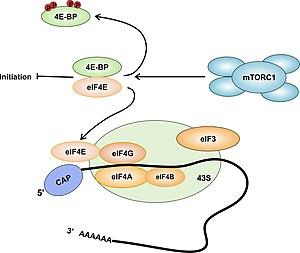
D'après Yann Cormerais Acides aminés et cancer thèse Uni. Nice Sophia Antipolis Contrôle de la synthèse protéique par mTORC1. Lorsque mTORC1 est activé, 4E-BP est phosphorylé et relargue eIF4E permettant ainsi le recrutement de eIF4G, eIF4A, eIF4B au niveau de la coiffe de l'ARN messager et entrainant l'initiation de la traduction
La leucine, du grec ancien λευκός, est un acide α-aminé dont l'énantiomère L est l'un des 22 acides aminés protéinogènes, et l'un des 9 acides aminés essentiels pour l'humain. Elle fait partie des acides aminés branchés avec la valine et l’isoleucine.